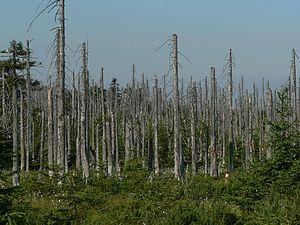
L'expression « pluie acide » désigne toute forme de précipitations anormalement acides. On distingue les retombées humides des retombées sèches.
La chimie minérale, aussi appelée chimie inorganique, est la branche la plus ancienne de la chimie. Elle comporte l'étude des divers corps simples existant dans la nature ou obtenus artificiellement et celle des composés qu'ils engendrent en réagissant les uns sur les autres, à l'exception des combinaisons avec le carbone qui sont étudiées à part et font l'objet de la chimie organique. Cependant quelques composés simples du carbone sont classés parmi les composés inorganiques. Une étude particulière est celle des propriétés et de la synthèse des composés inorganiques artificiels, laquelle inclut les composés organométalliques. Ce domaine couvre tous les composés chimiques à l'exception des myriades de composés organiques qui sont basés sur un squelette carboné et comportent habituellement des liaisons C-H. À l'origine basée sur des arguments historiques, cette distinction est de nos jours loin d'être absolue, et de nombreux recouvrements existent en particulier dans le domaine de la chimie organométallique.